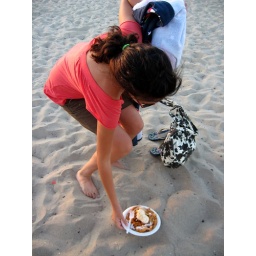
lesson learned: don&amp;quot;t put your funnel cake in the sand